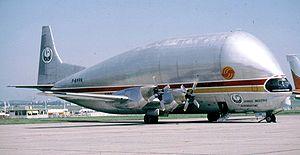
L'Aero Spacelines Super Guppy est un avion cargo civil dérivé du Pregnant Guppy, conçu pour transporter les éléments de fusées nécessaires à la réalisation du programme spatial américain.